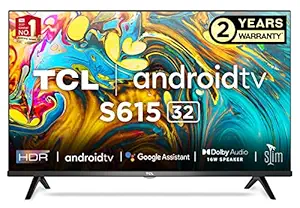
TCL 80 cm (32 inches) HD Ready Certified Android Smart LED TV 32S615 (Black)
Category: Electronics
Price: 11990 (list price: 31990)
Rating: 4.2 (64 ratings)
About this product: Resolution: HD Ready (1366 x 768) | Refresh Rate: 60 hertz|Connectivity: 2 HDMI Ports to connect set top box | 1 USB ports to connect hard drives or other USB devices | IR Port to control connected devices like DVD / STB Players|Sound: 16 Watts Output | Powerful Speakers with Dolby Audio|Smart TV Features : Android R 11 ,Packed with amazing smart features such as Google Voice Search, Google App Store and Built-in Chromecast. Google Play Store, YouTube, Google cast, Netflix.|Display : LED Smart TV | Ultra bright screen for flawless picture quality even in bright rooms|Warranty Information: 2 year comprehensive warranty provided by the manufacturer from date of purchase|Installation: For Installation, Wall Mounting, Demo Of This Product Once Delivered, Directly Contact Brand Support (Visit Brand website for Toll free numebrs) and Provide Product's Model Name And Seller's Details Mentioned On Your Invoice. The Service Center Will Allot You A Convenient Slot For The Service